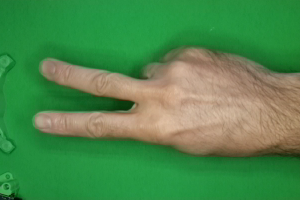
Label: scissors